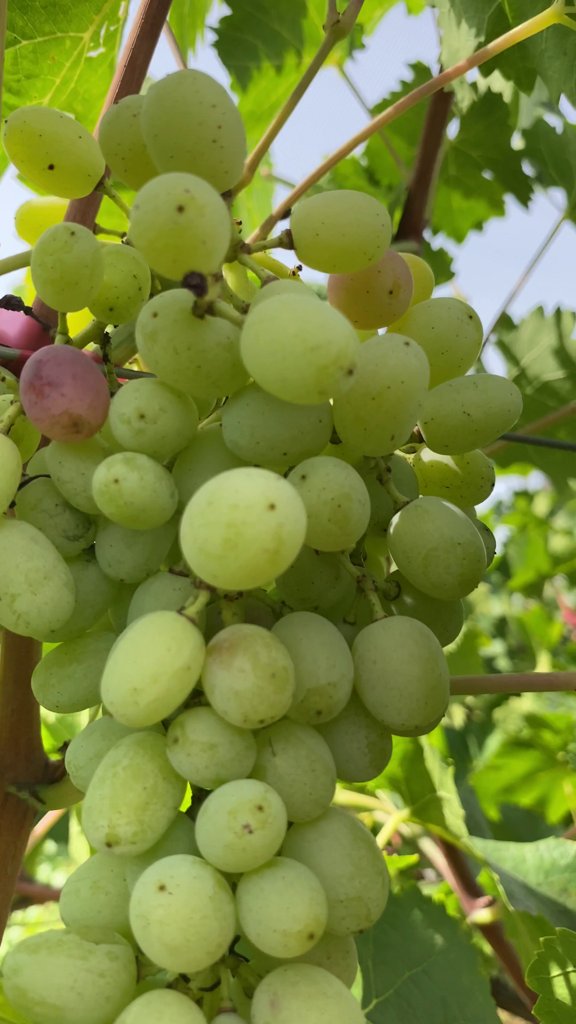
Berries visible: 60
Grape clusters: 1